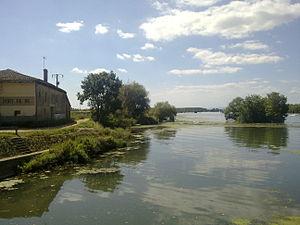
La Saône au restaurant ""port de By"" sur la commune de Grièges, sur la D51 dans l'Ain, en face du bassin de Varennes-lès-Mâcon en Saône-et-Loire.
Grièges est une commune française située dans le département de l'Ain, en région Auvergne-Rhône-Alpes. Commune en partie insulaire du sud de la Bresse savoyarde entre le Beaujolais, le Mâconnais et la Dombes, elle connaît depuis quelques années une croissance démographique comme la plupart des communes de l'aire urbaine de Mâcon.